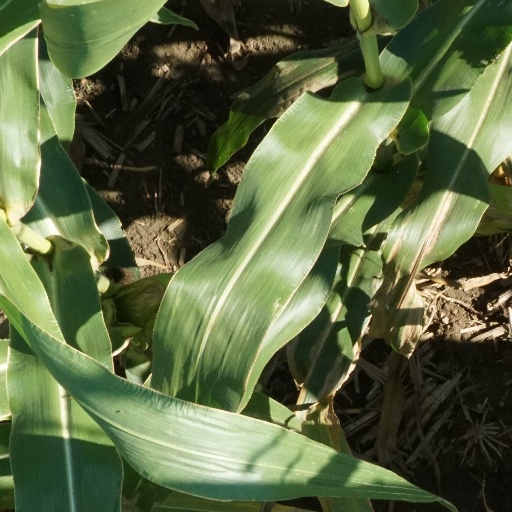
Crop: maize; corn